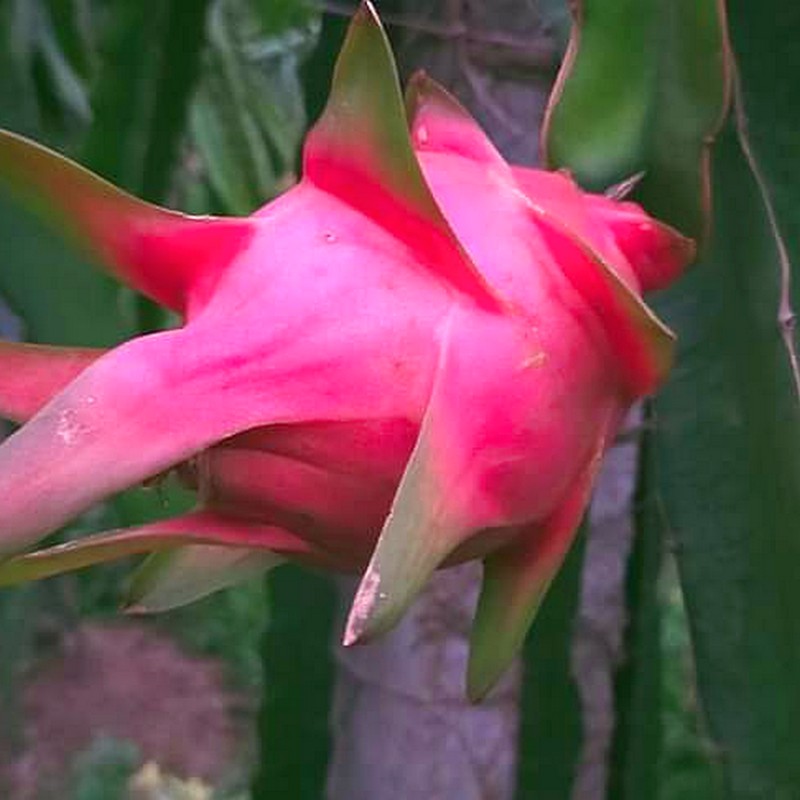
Label: Fresh Dragon Fruit